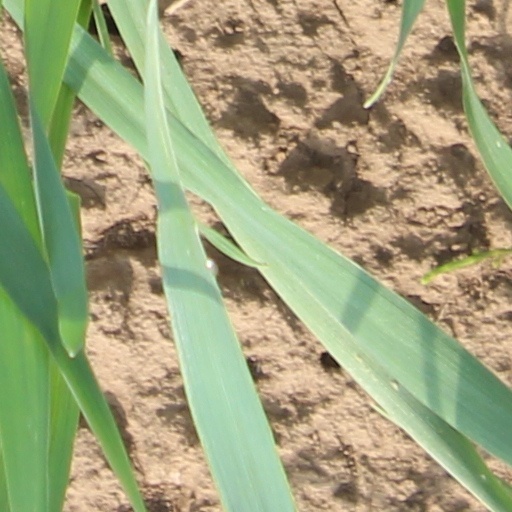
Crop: wheat